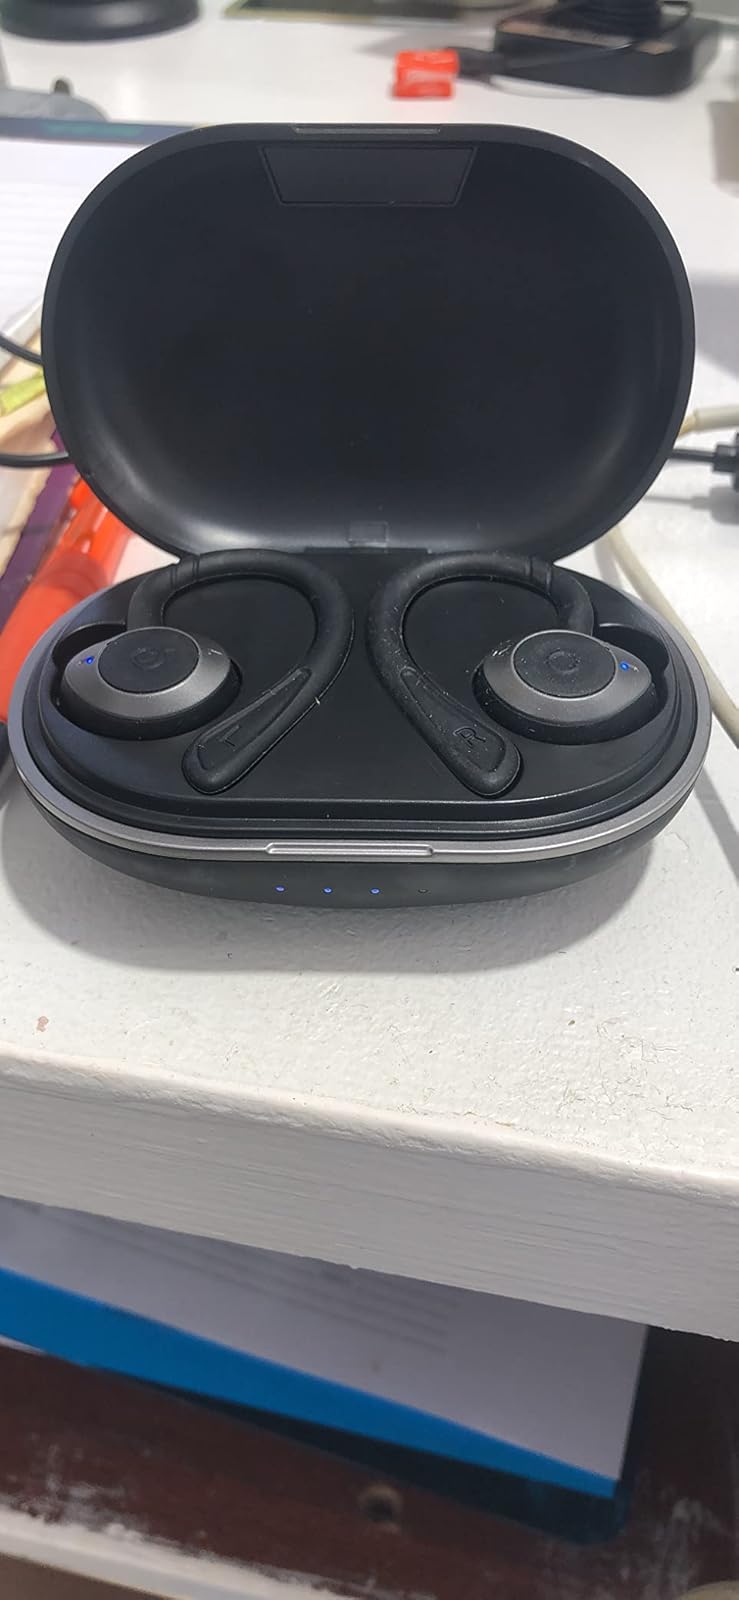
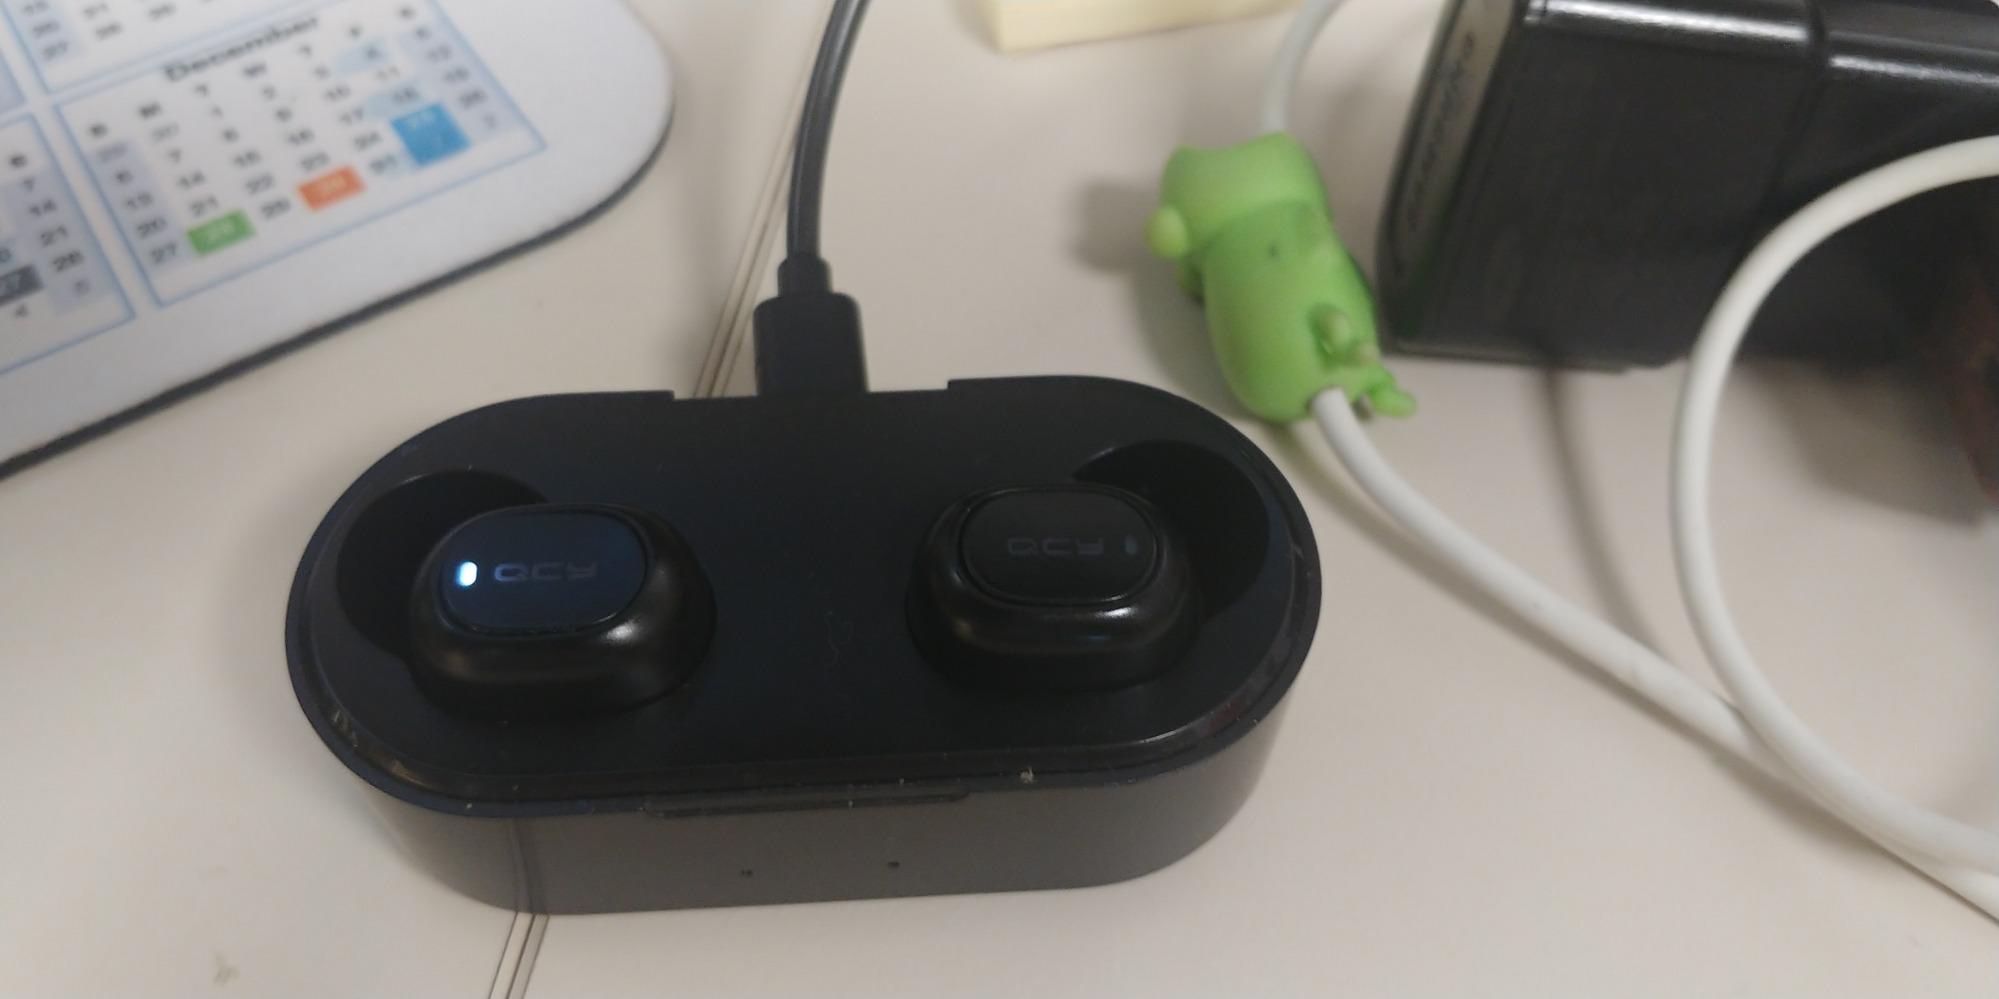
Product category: earbuds
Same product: no